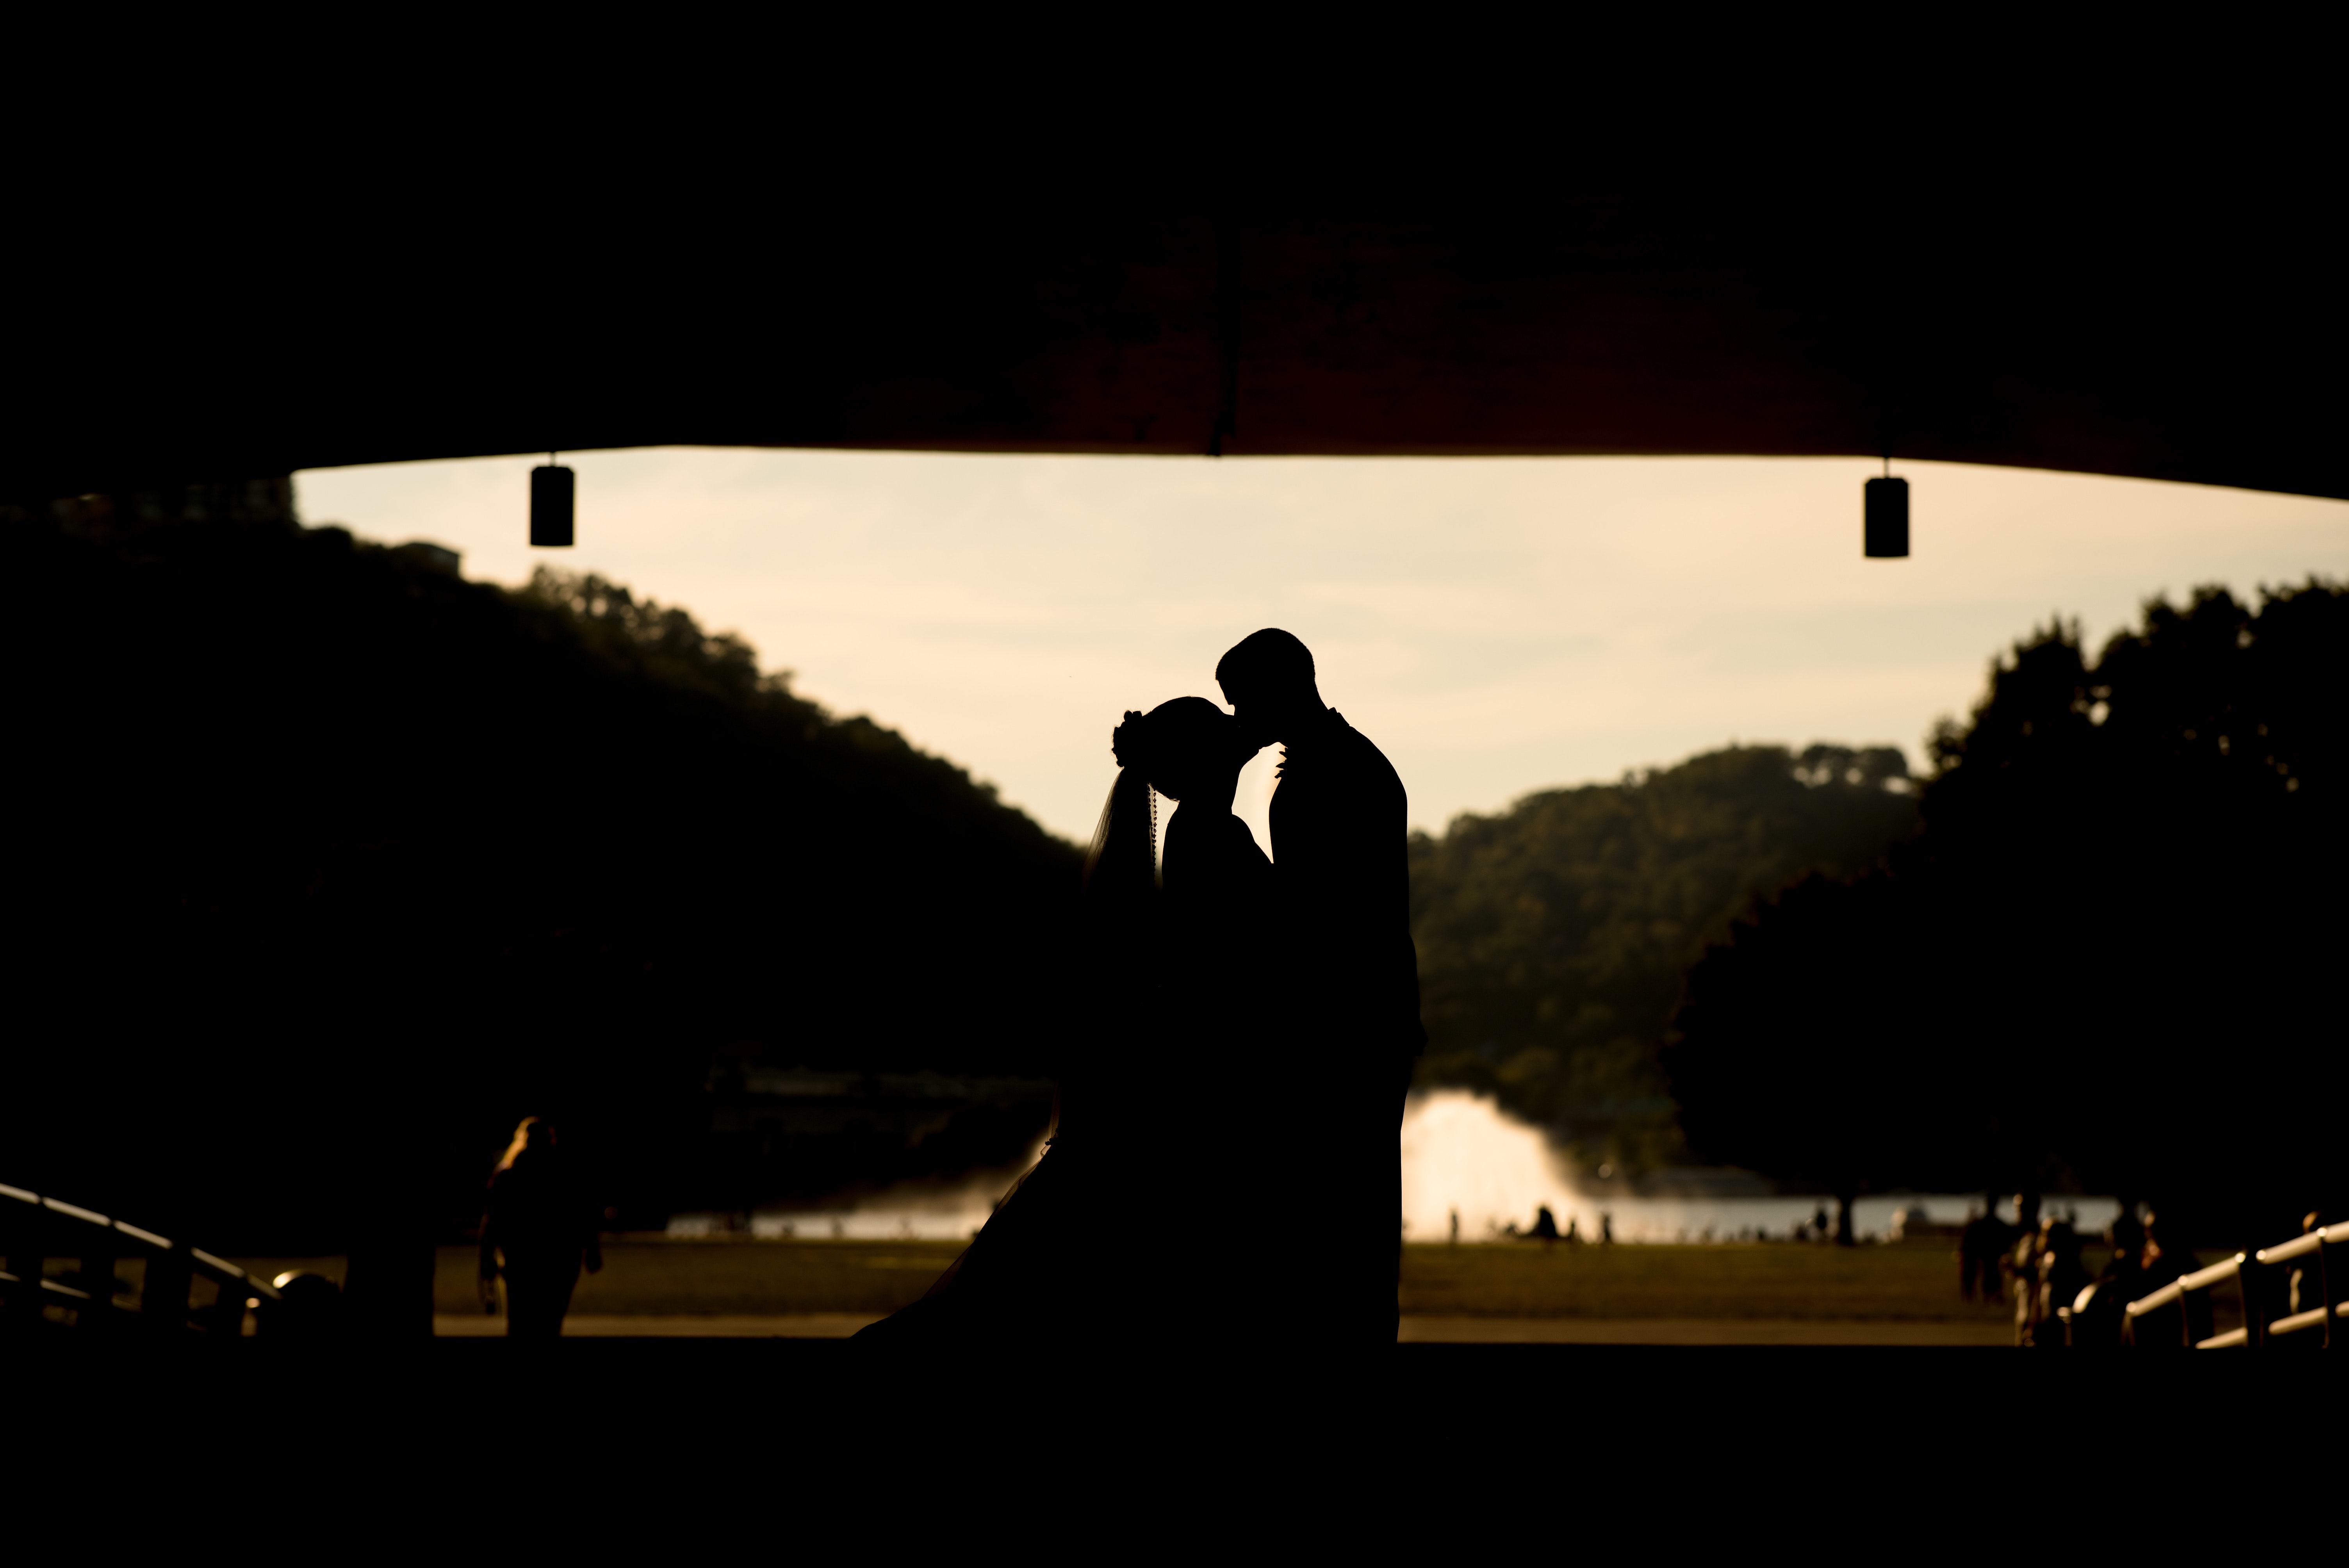
photograph, sky, silhouette, night, darkness, light, photography, evening, lighting, sunlight, backlighting, sunset, tree, midnight, sunrise, shadow, romance, cloud